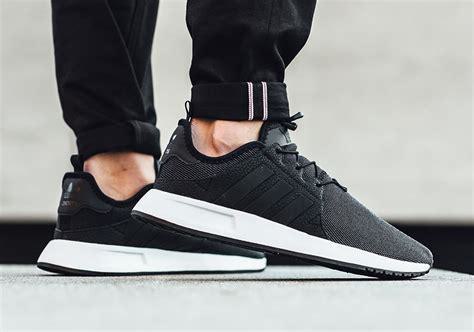
Brand: Adidas
Model: X_plr